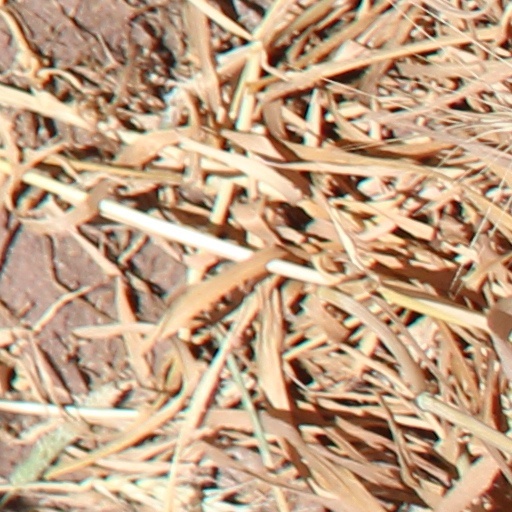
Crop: wheat